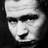
Emotion: neutral